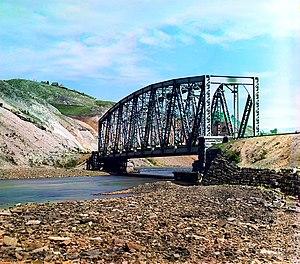
Le Katav est une rivière de l'Oural méridional, qui se jette dans l'Iouriouzan par la rive gauche à Oust-Katav, et fait donc partie du système hydrologique de la Volga, par l'Oufa, la Belaïa, et la Kama.